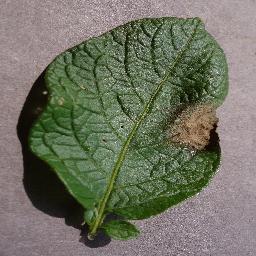
Label: Potato___Late_blight